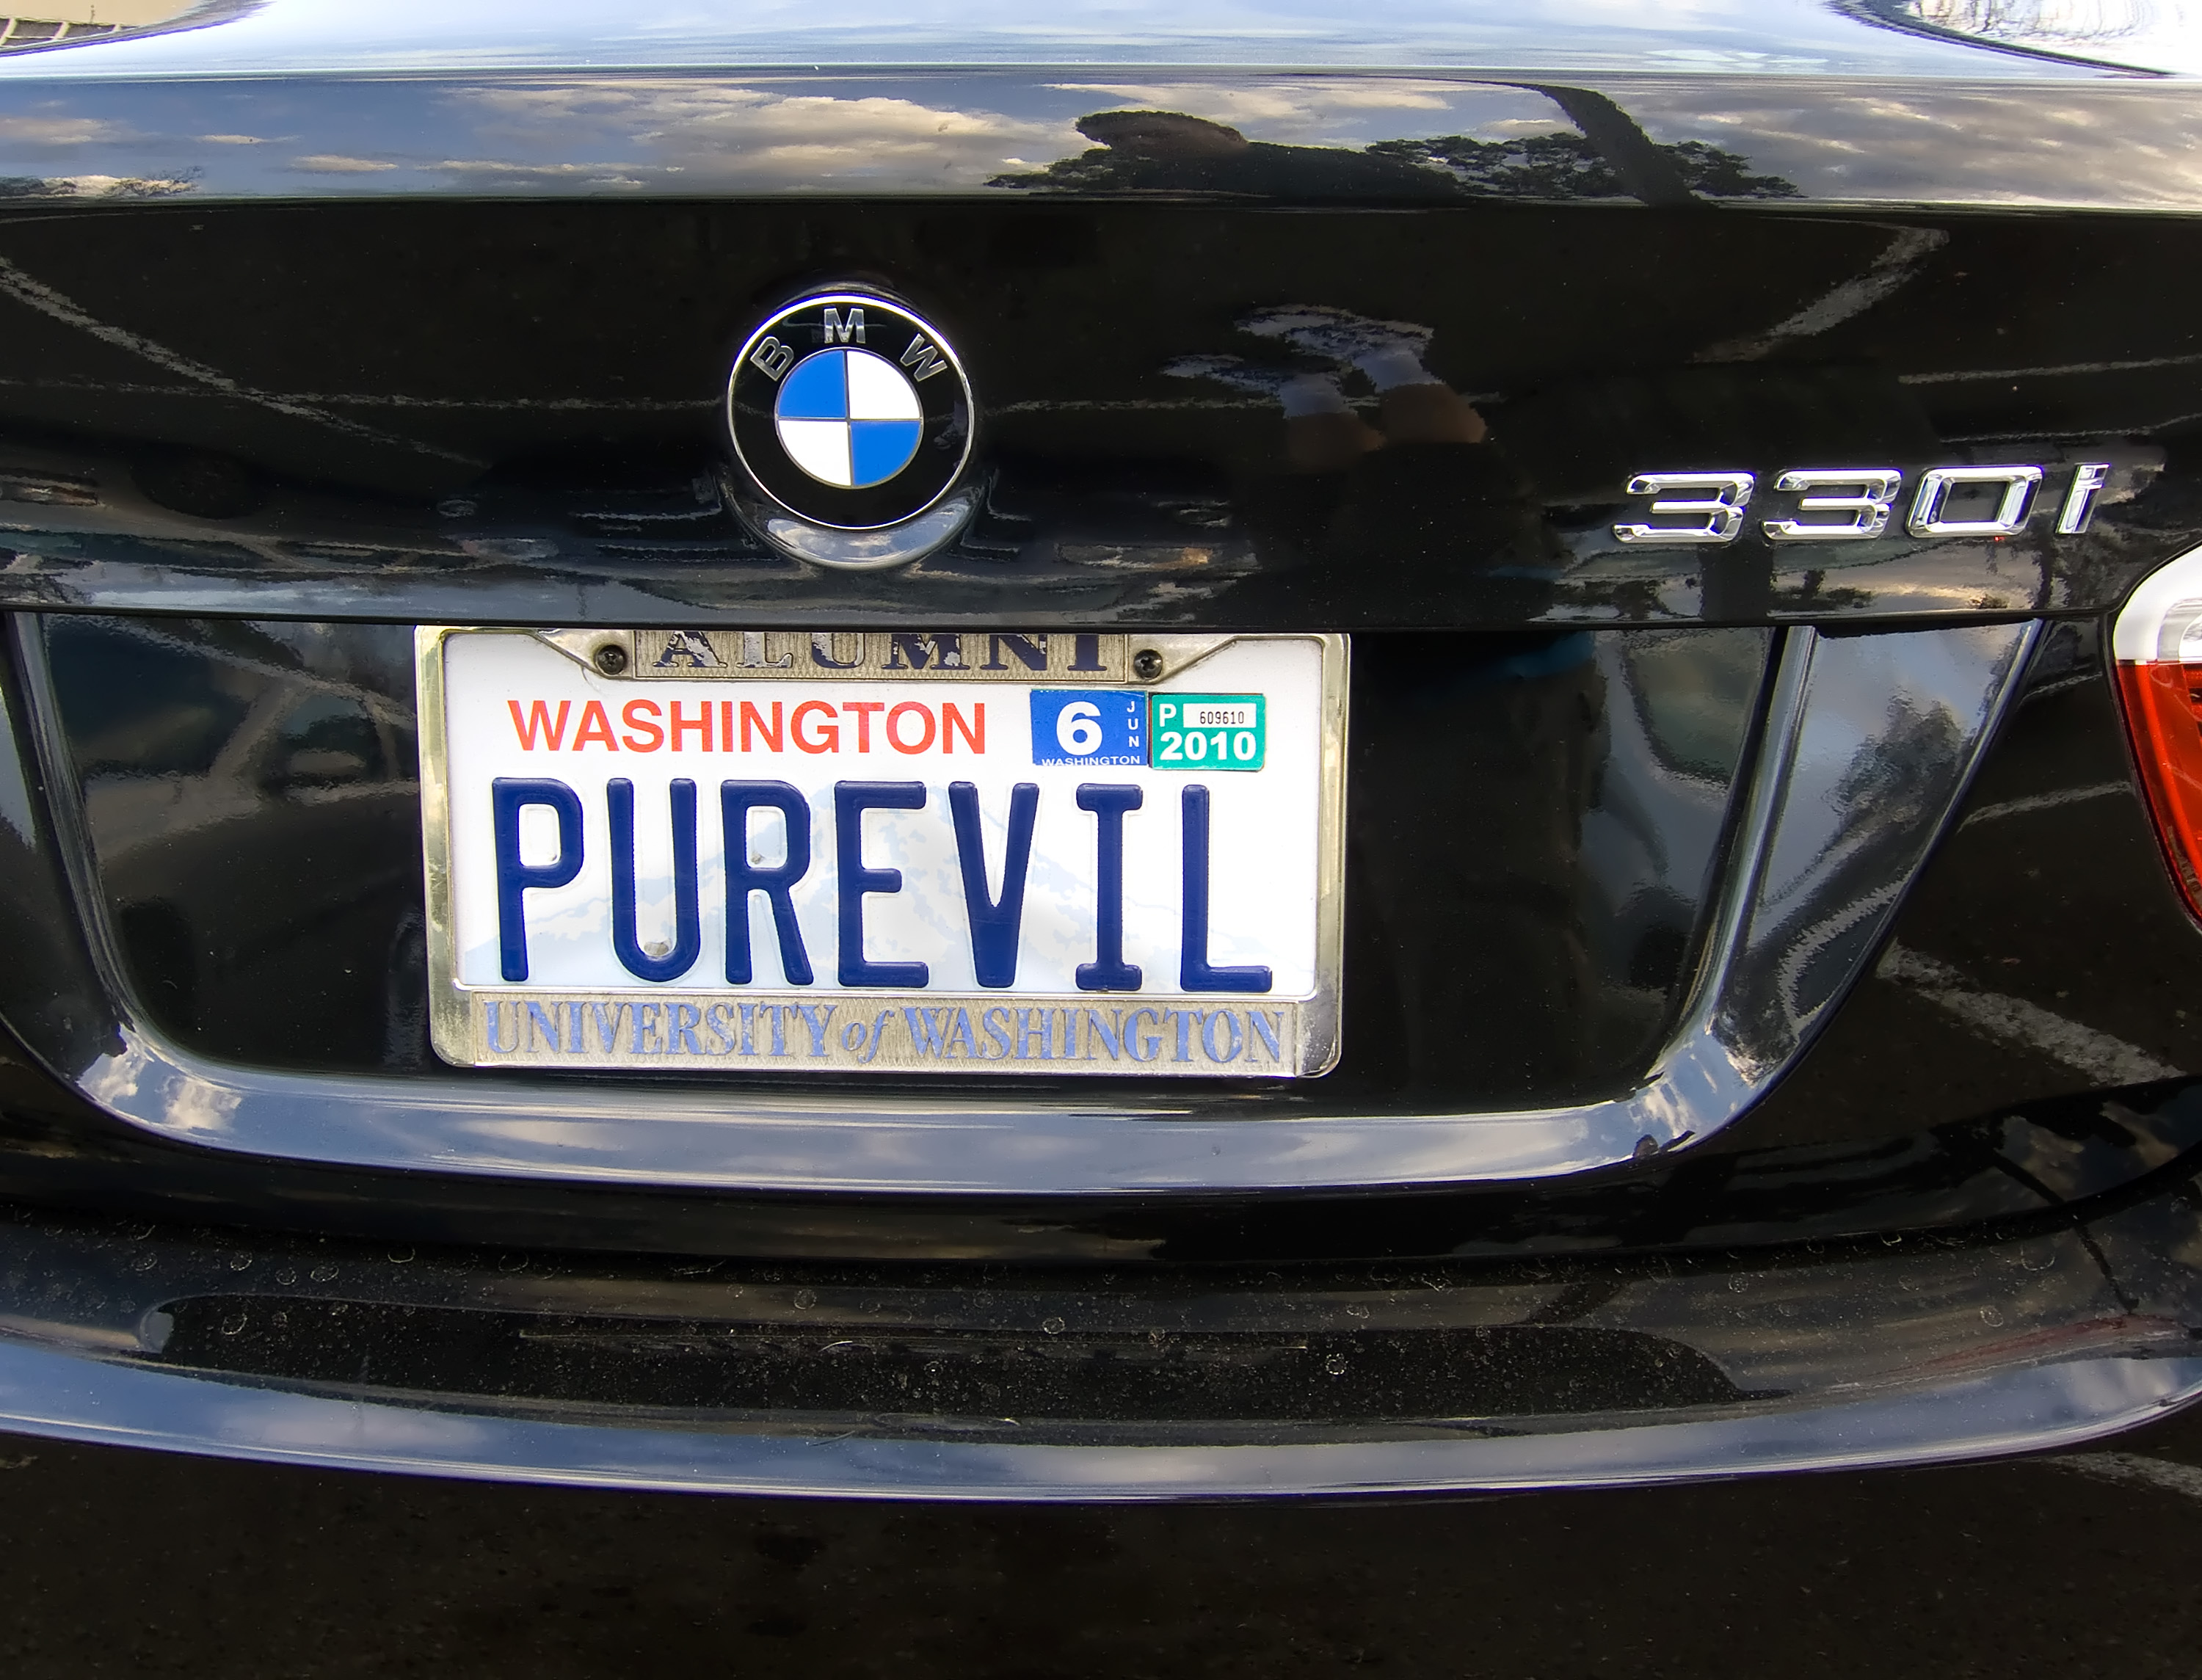
car, wheel, vehicle, plate, california, grille, sports car, bumper, sedan, bmw, 330i, auto show, land vehicle, automobile make, automotive exterior, automotive design, luxury vehicle, vehicle registration plate, executive car, sports sedan, mid size car